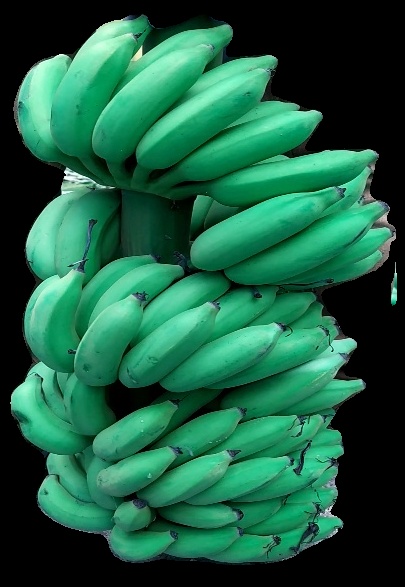
Variety: elakki-bale
Grade: grade1